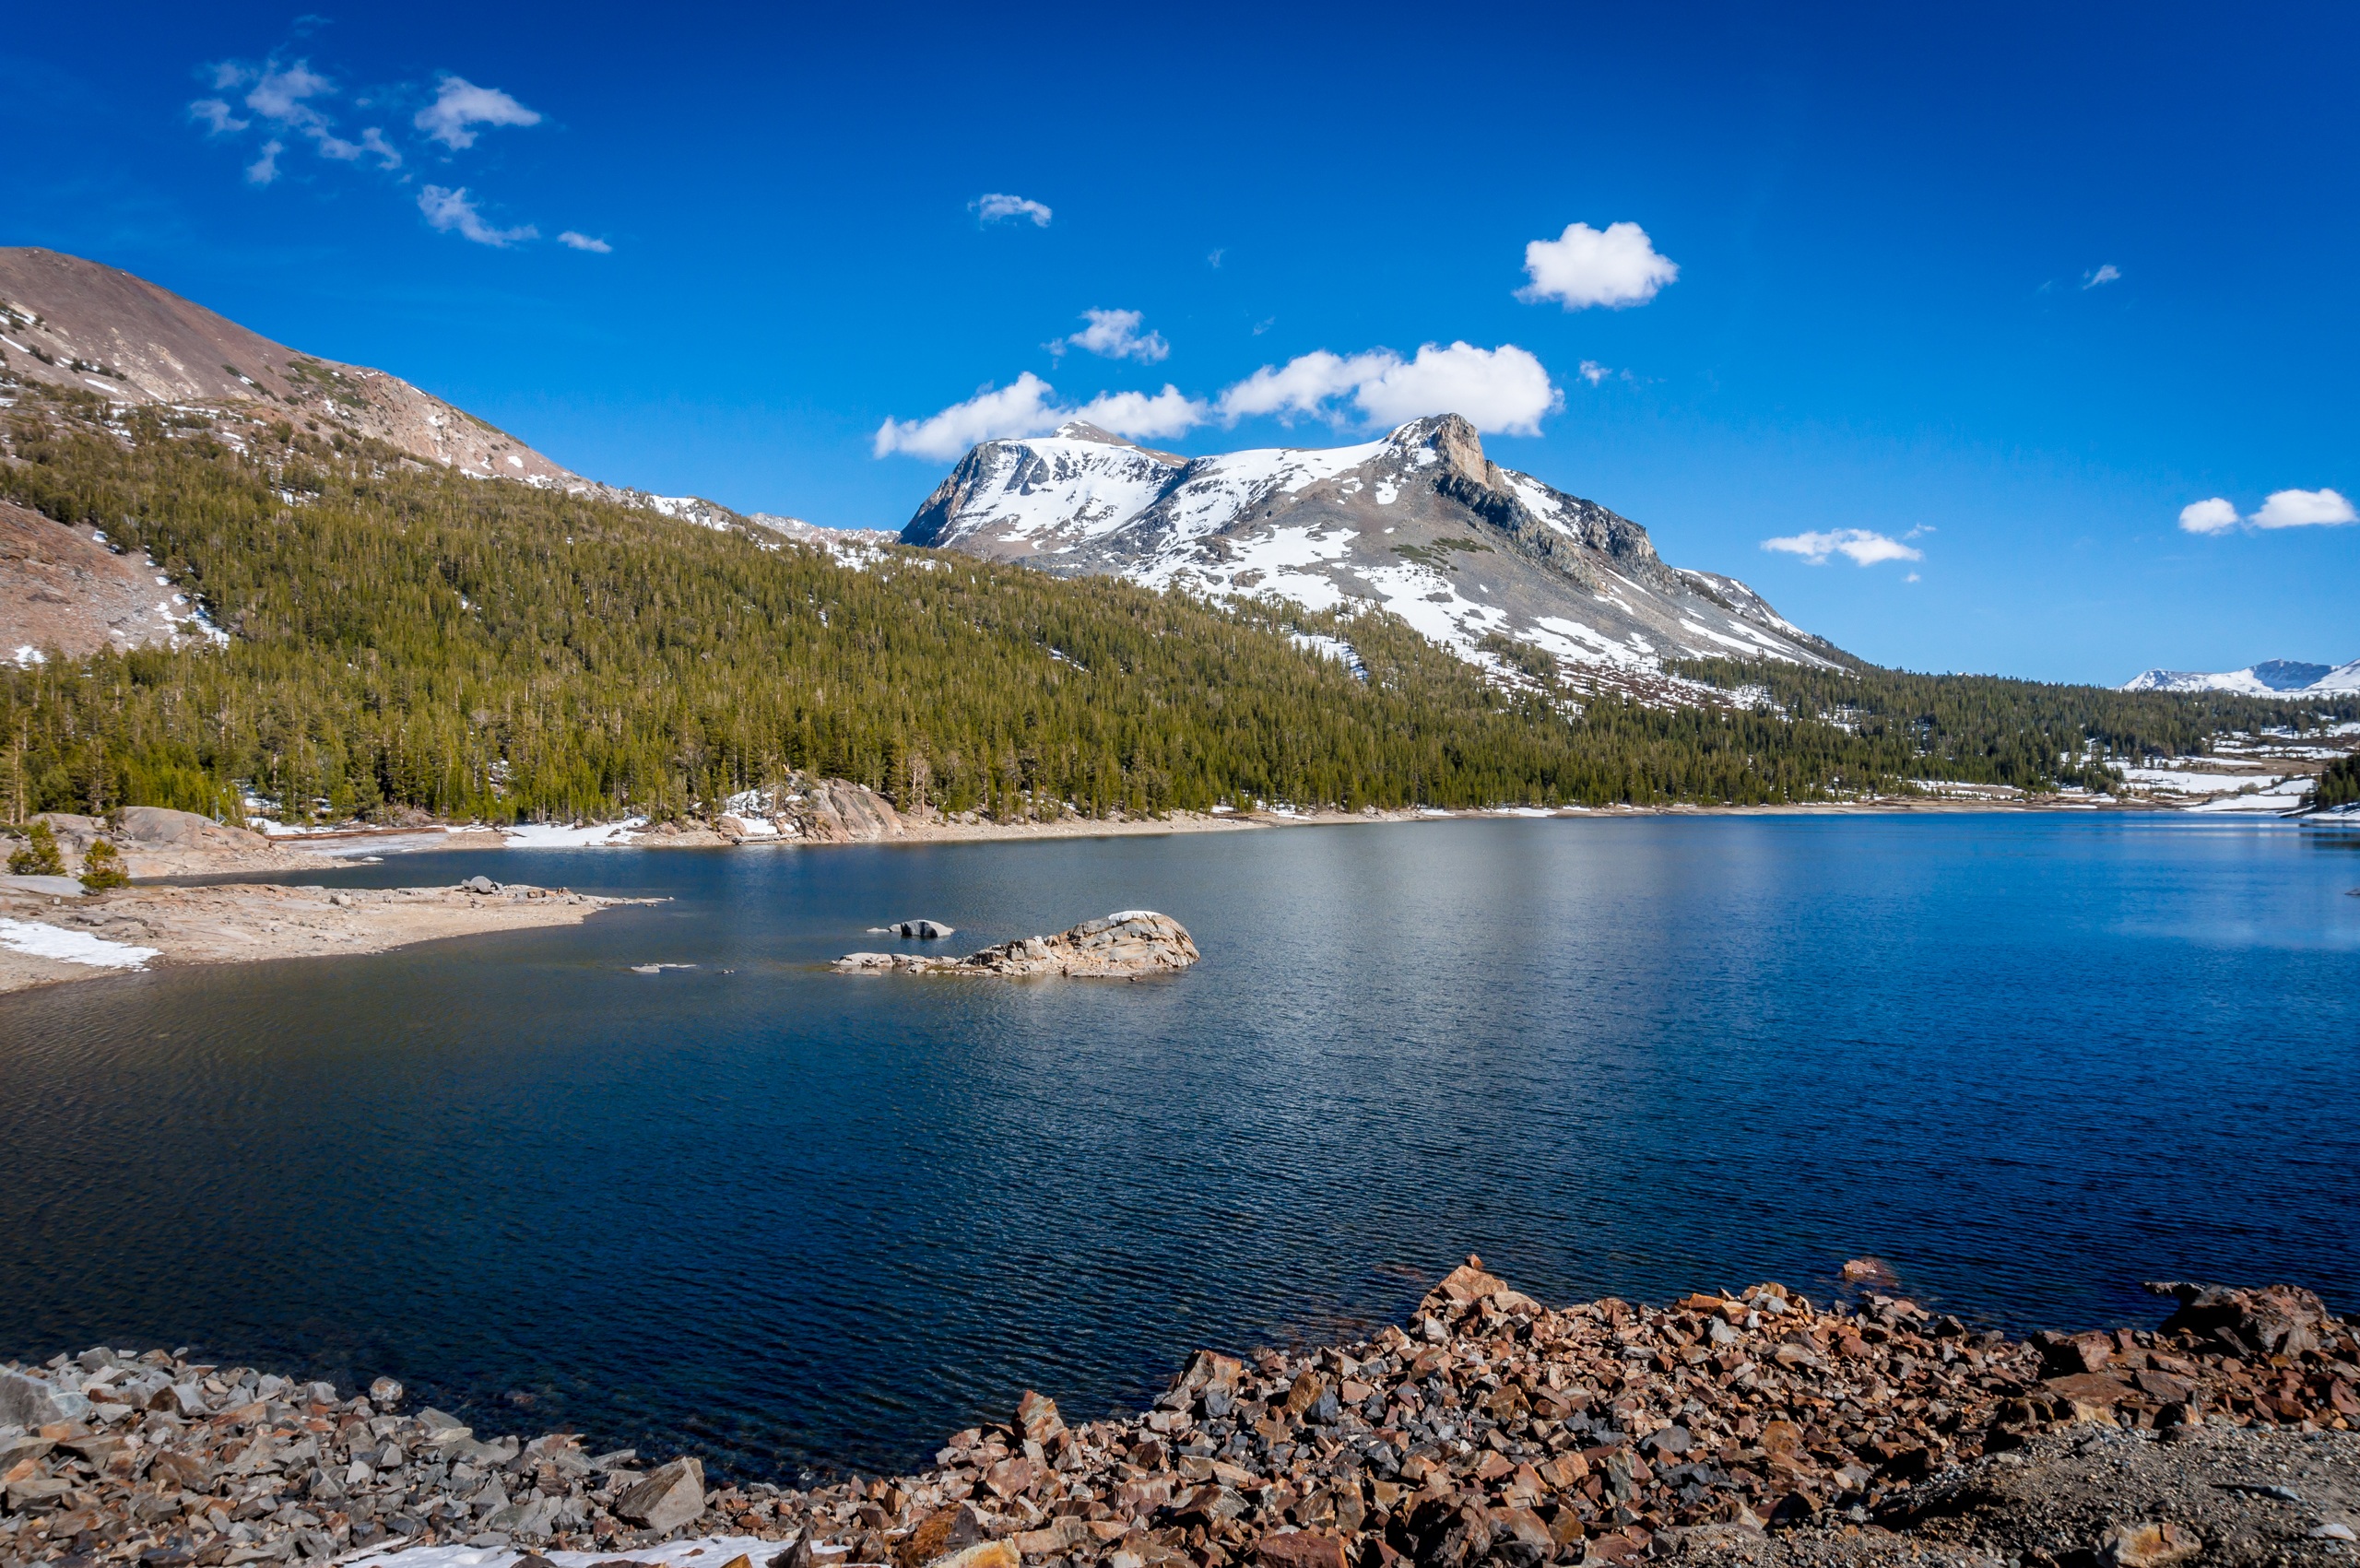
landscape, sea, tree, nature, outdoor, rock, wilderness, mountain, snow, cold, sky, sun, hiking, morning, lake, peak, valley, mountain range, travel, yosemite, environment, reflection, scenic, natural, park, scenery, lagoon, bay, reservoir, body of water, mountains, plateau, epic, loch, crater lake, yosemite valley, tioga pass, national parks, mountainous landforms